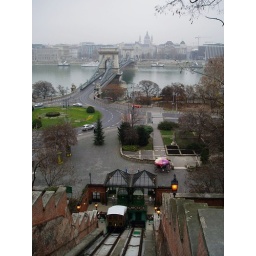
Going up with the castle hill funicular - Chain Bridge and the Danube in the background